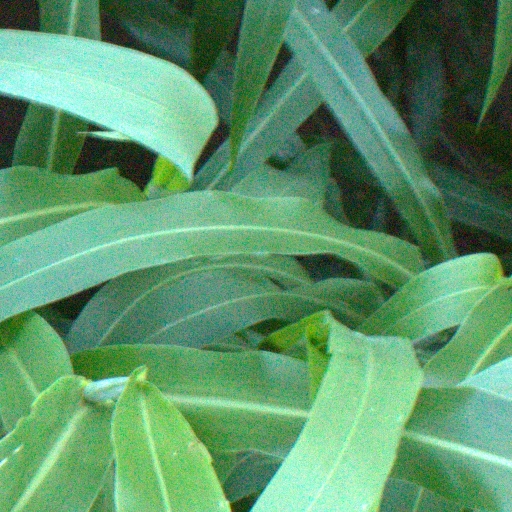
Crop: sorghum